Rashad Hussain

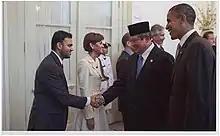
Rashad Hussain with President Yudhoyono of Indonesia

During his travel to OIC member countries, Hussain has held meetings with a number of leaders, including President Karzai of Afghanistan, President Gul of Turkey, King Abdullah of Saudi Arabia, President Susilo Bambang Yudhoyono of Indonesia, Prime Minister Najib of Malaysia, President Zardari of Pakistan, Prime Minister Aziz of Mauritania, President Sall of Senegal, President Buhari of Nigeria, and OIC Secretary General Ihsanoglu. Hussain also attended the OIC Heads of State Summit in Egypt and in Mecca, Saudi Arabia is 2012, where he met with a number of leaders, including a pre-dawn Ramadan meal with King Abdullah of Saudi Arabia, and held other meetings with President Gul of Turkey and President Karzai of Afghanistan. They discussed a number of issues, including Syria, the democratic transitions in the Middle East and North Africa, and U.S. engagement with Muslim communities around the world. Hussain also led an international peacemaking delegation to the Central African Republic in 2014 to meet with President Samba-Panza and civil society leaders.